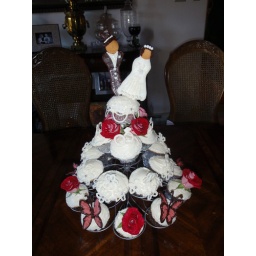
For my cousin's rehearsal Dinner. Inspired by book Hello, Cupcake! The roses are real